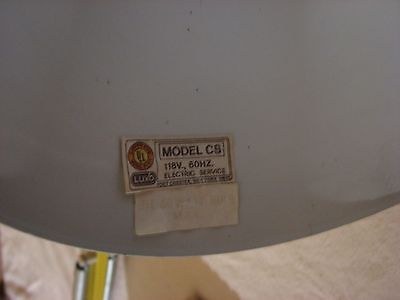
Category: lamp